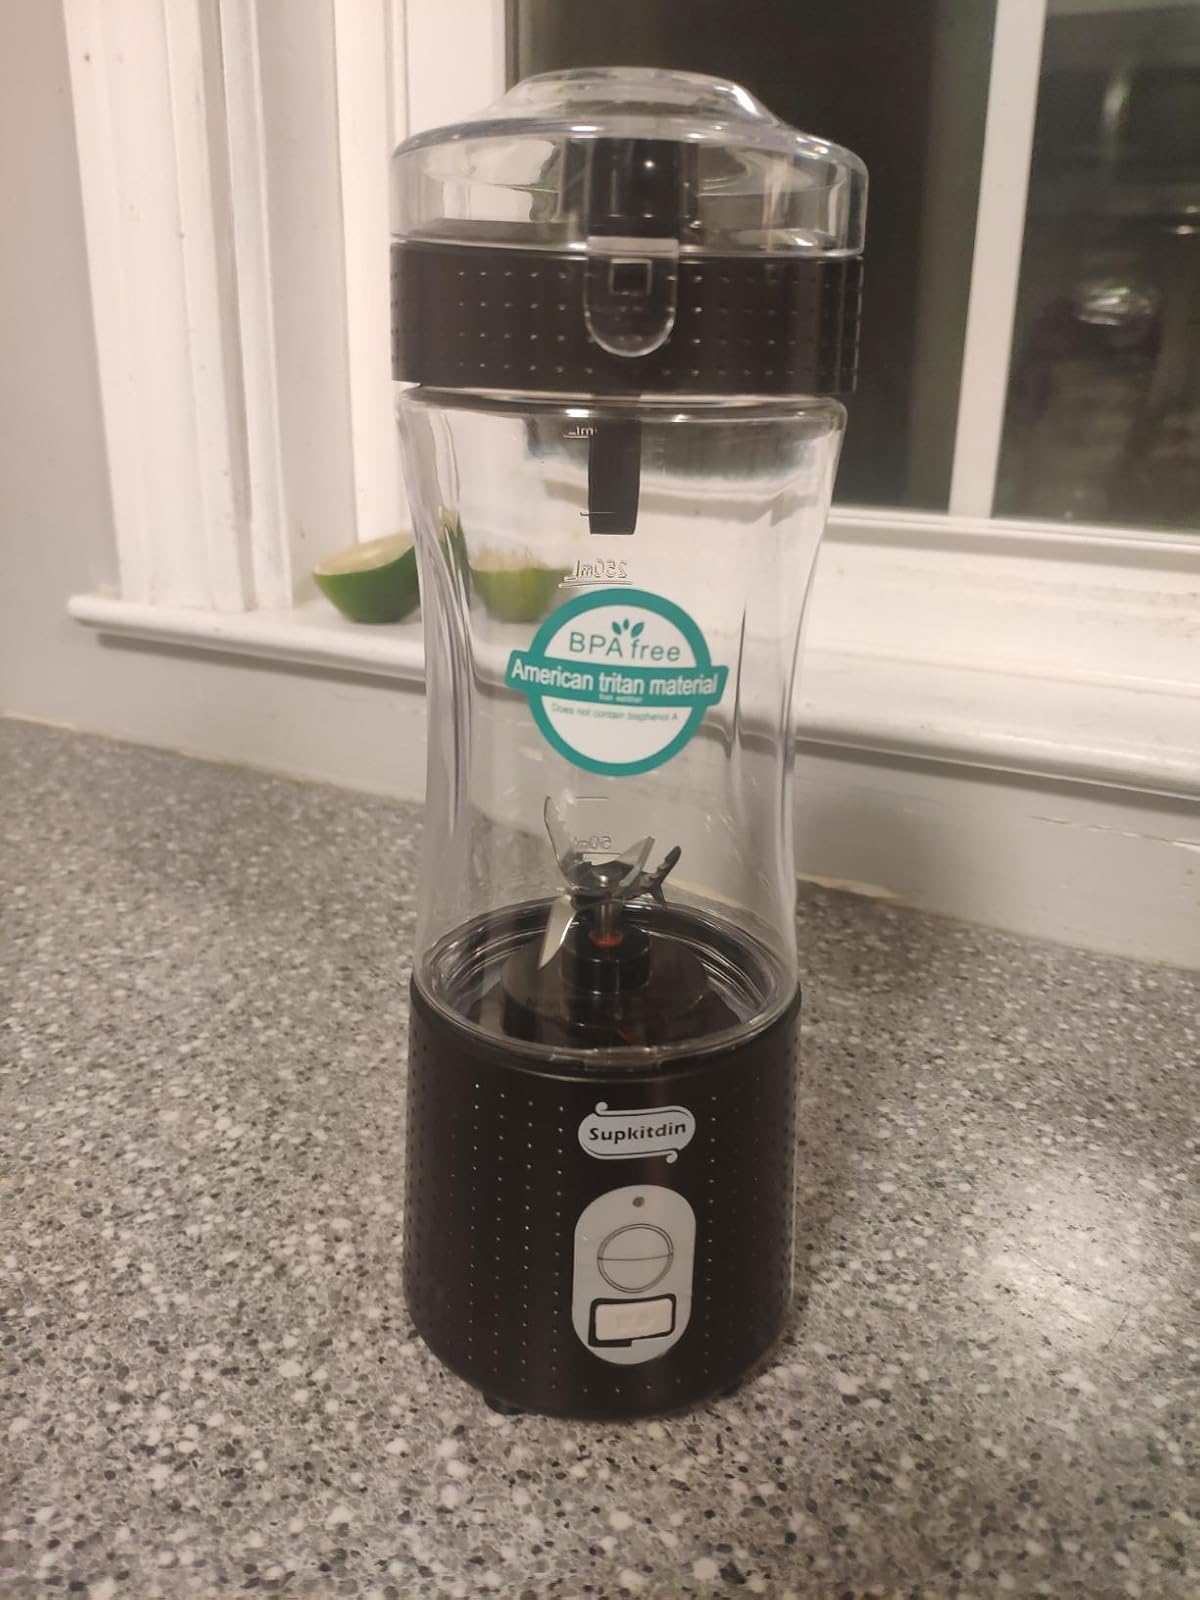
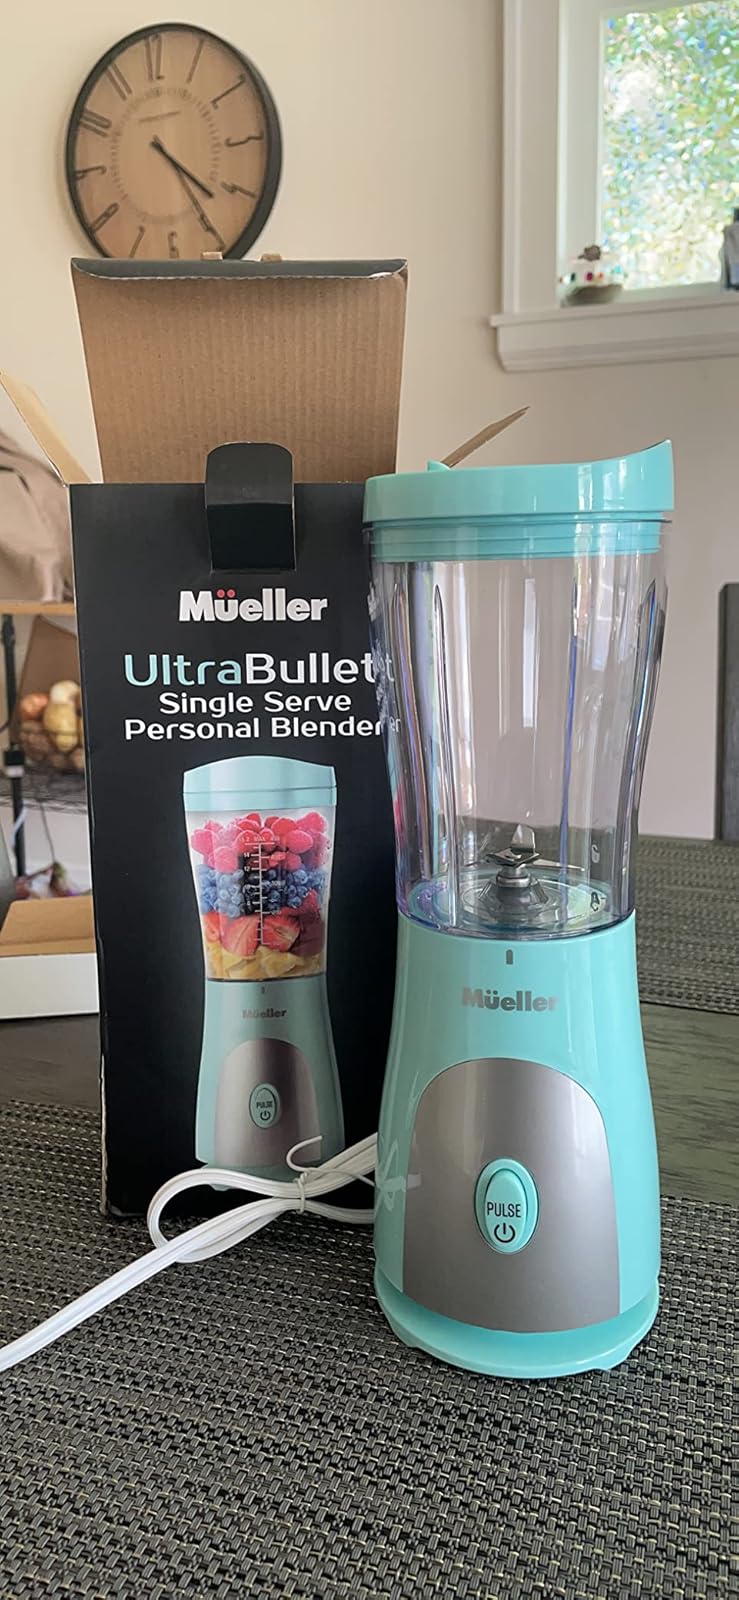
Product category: items_blender
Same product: no